Bernhard Getz

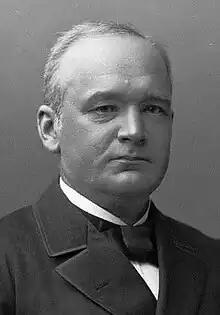
Bernhard Getz in 1896

Bernhard Getz (21 March 1850 – 1 November 1901) was a Norwegian judge, professor, law reformer and Mayor of Oslo.